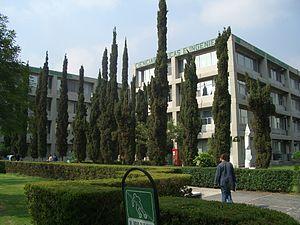
L'Université autonome métropolitaine connue sous son sigle d'UAM est une université publique mexicaine fondée en 1974 par décret de Luis Echeverría, président du Mexique à cette époque. Il dispose de cinq unités scolaires situés dans Mexico et son aire urbaine. Ces unités sont Azcapotzalco, Cuajimalpa, Iztapalapa, Lerma et Xochimilco.